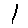
Label: 1